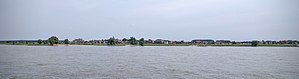
Werkendam / Eksterne henvisninger
:Image:Werkendam.jpg